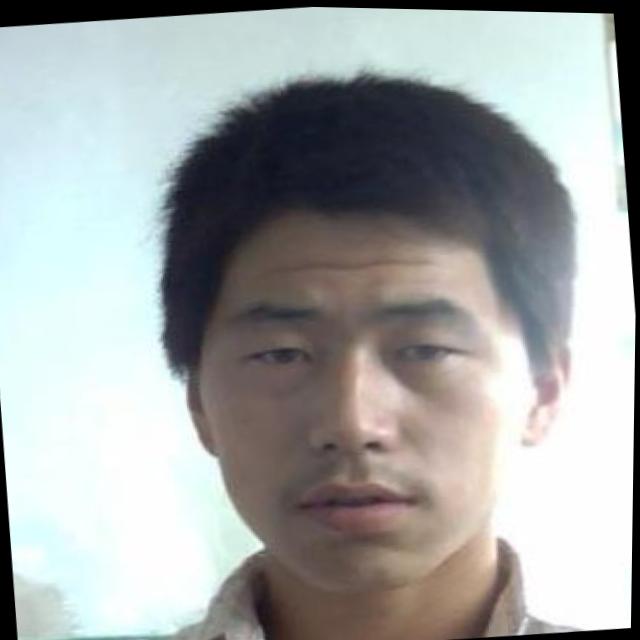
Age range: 21-44